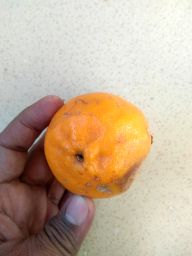
Fruit: Orange
Quality: Bad